Frederick Hovey

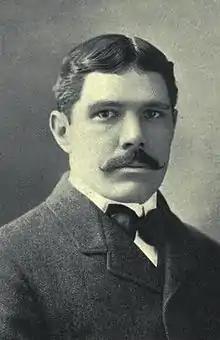

Frederick Howard Hovey (October 7, 1868 – October 18, 1945) was a former World No 1 American tennis player.